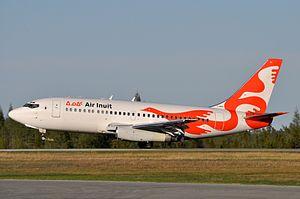
2012-05-22 ""Inuit 353"" atterrit à Val-d'Or, en provenance de Kattiniq/Donaldson (avec arrêt à Kuujjuaq)."
Air Inuit est une compagnie aérienne du Canada, fondée en 1978 et desservant principalement les 14 communautés villageoises du Nunavik, et les reliant à Montréal, Québec et Sept-Îles. Son siège social est à Montréal. L'originalité de cette compagnie est qu'elle constitue une propriété collective des Inuits du Nunavik de par leur participation à la Société Makivik, créée à la suite de la convention de la Baie-James et du Nord québécois pour administrer les avantages qu'en recevaient les Inuits. Air Inuit a son propre terminal à l’aéroport de Montreal
L'aéroport de Val-d'Or est situé à 5 km du centre-ville de Val-d'Or.